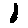
Label: 1